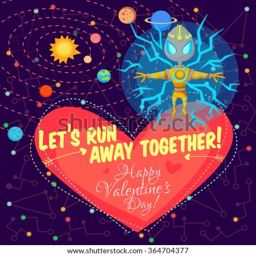
vector illustration in flat style about outer space .